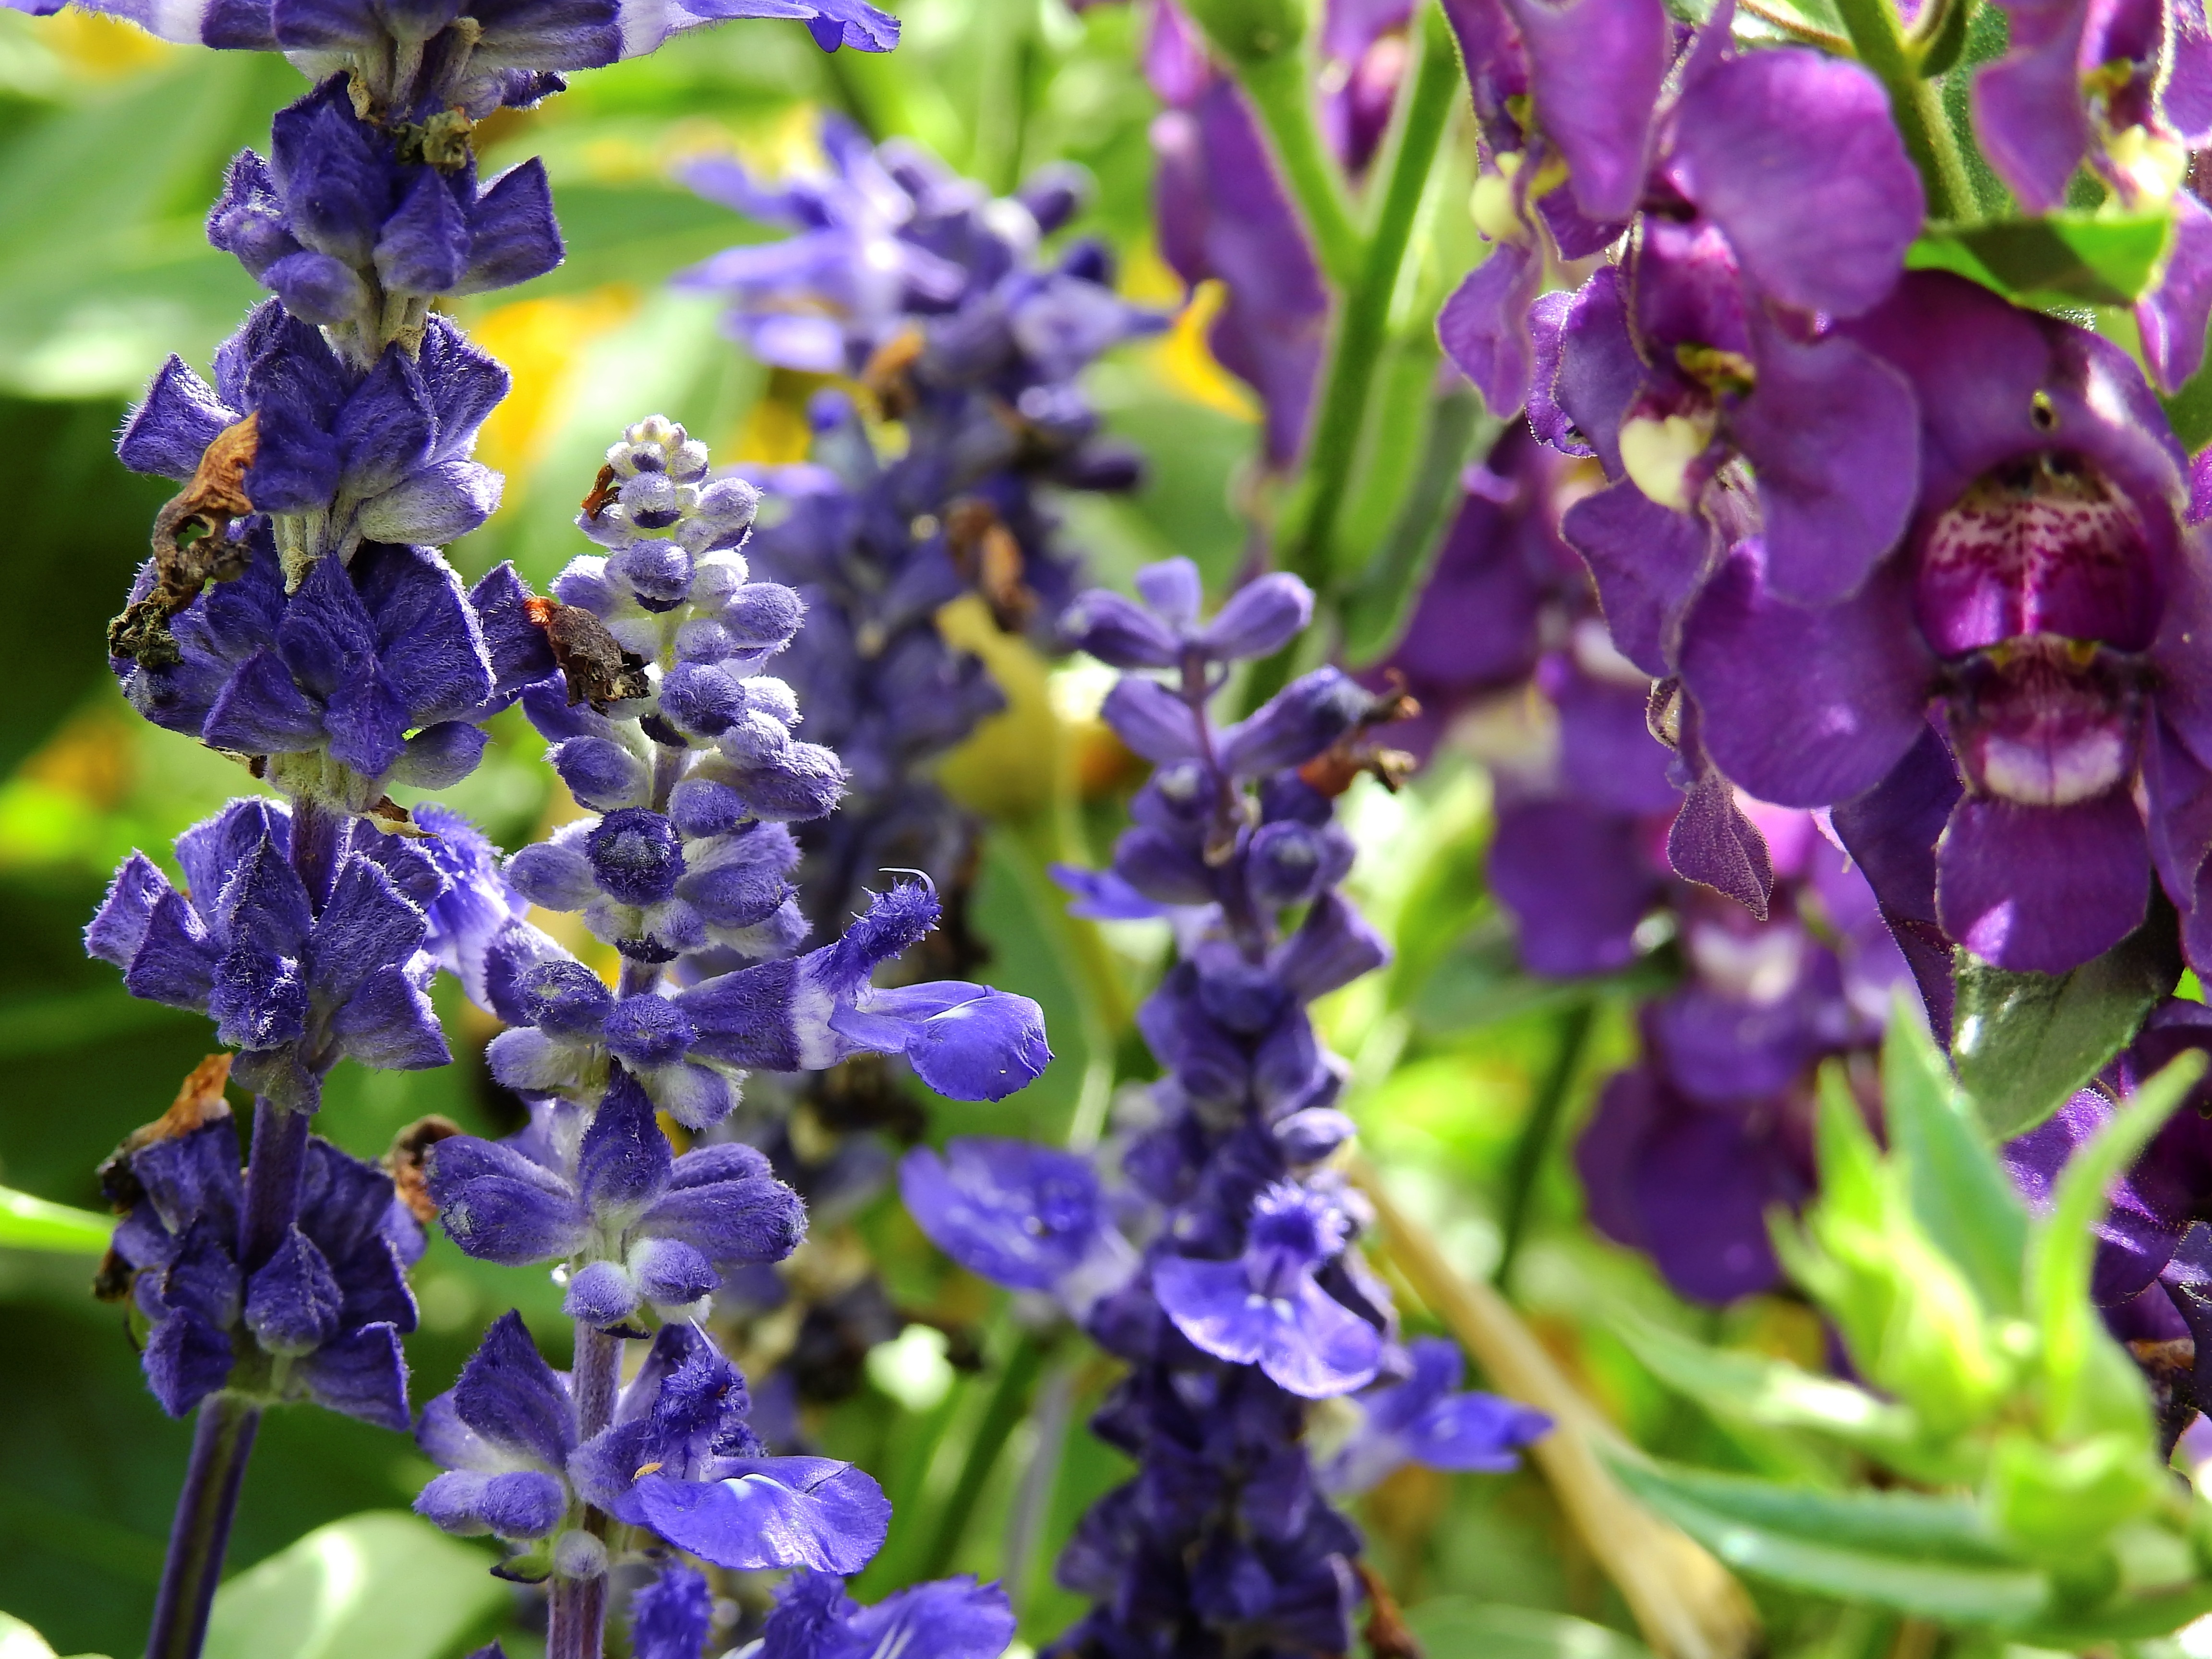
nature, blossom, plant, flower, purple, bloom, herb, botany, flora, lavender, wildflower, flowers, violet, flowering plant, annual plant, land plant, violet family, english lavender